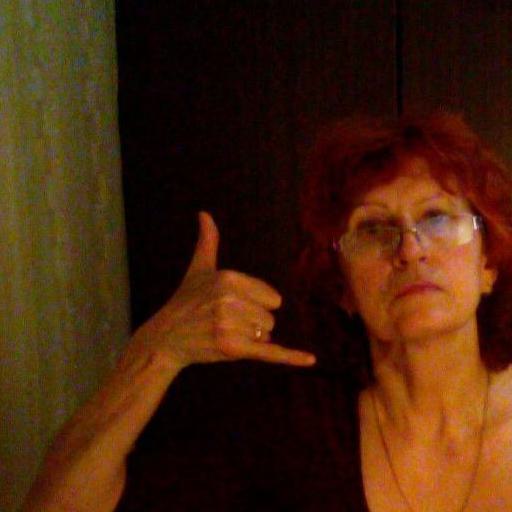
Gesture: call